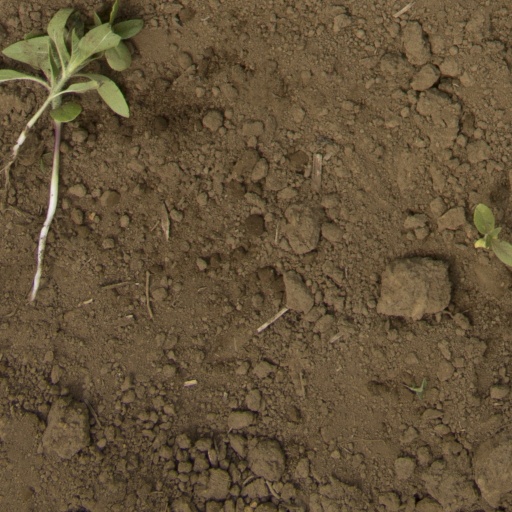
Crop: Jerusalem artichoke